Stevenson Macadam

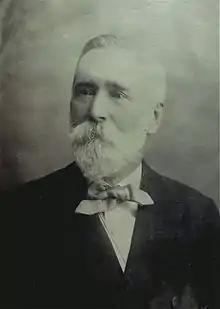

Stevenson Macadam (27 April 1829 – 24 January 1901) was a Scottish scientist, analytical chemist, lecturer, and academic author.